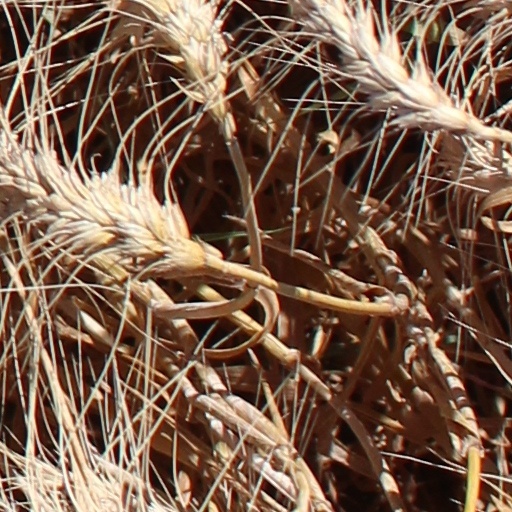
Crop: wheat